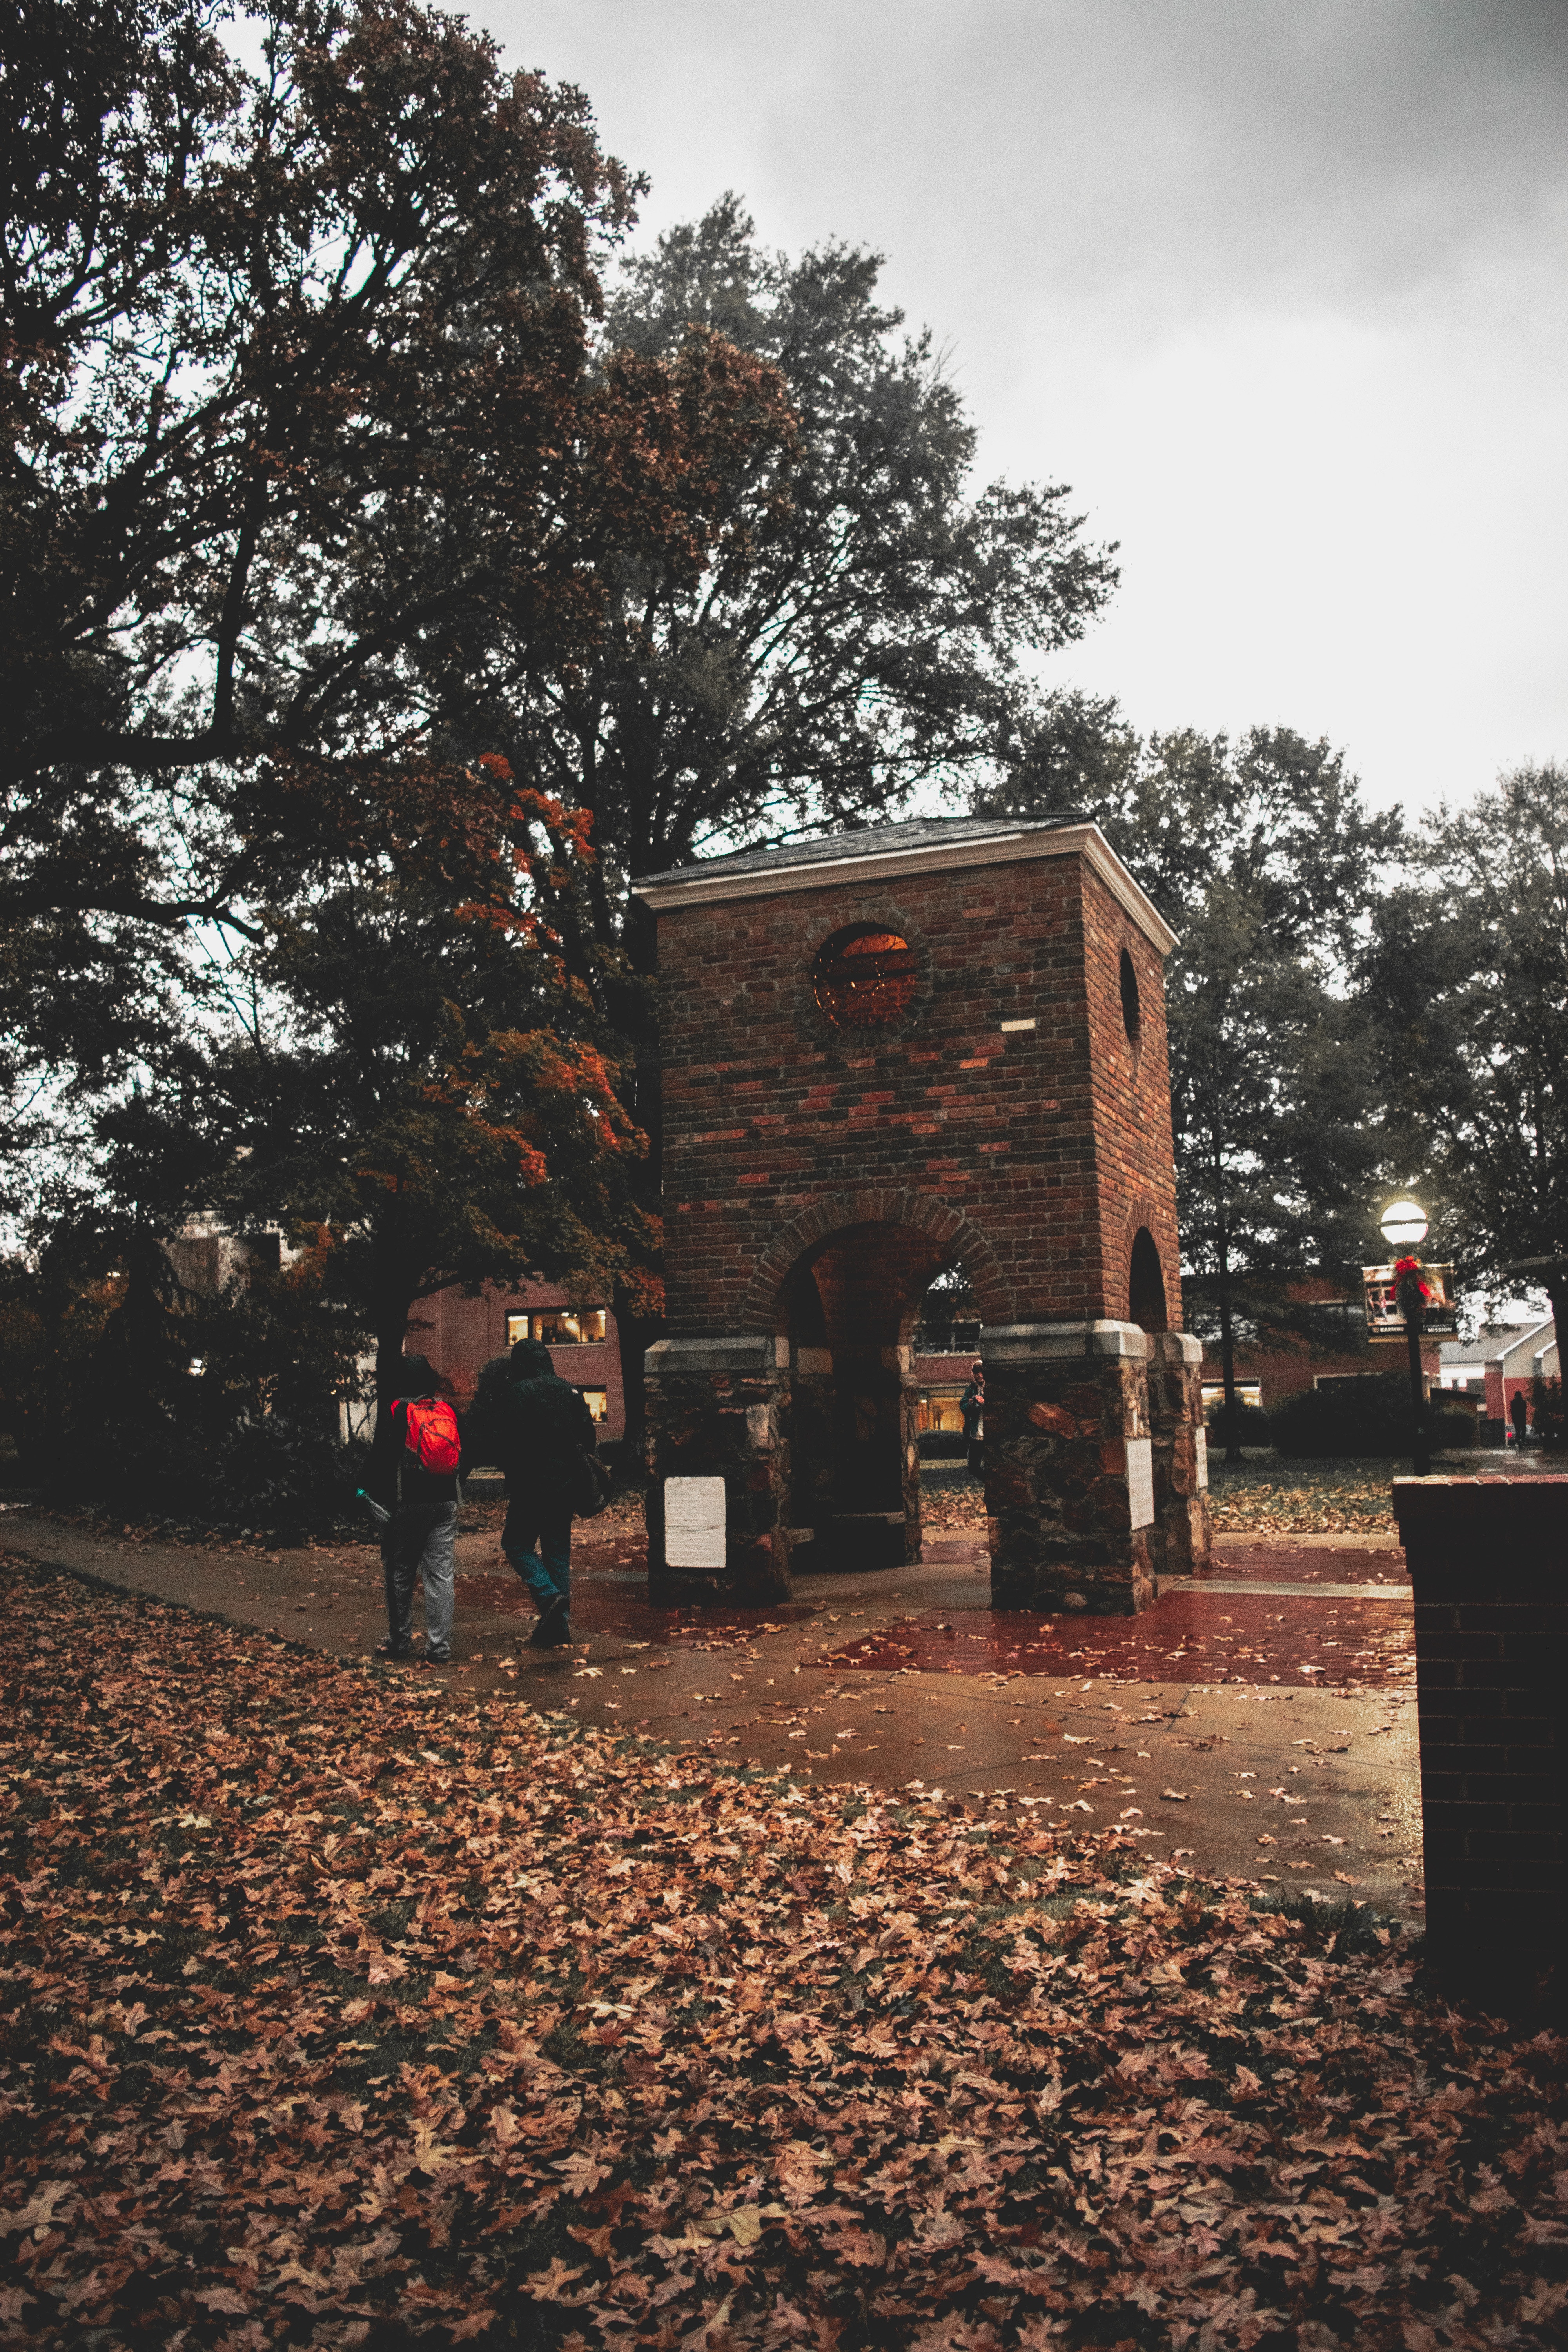
sky, tree, leaf, wall, woody plant, architecture, autumn, plant, photography, cloud, recreation, house, road, city, tourism